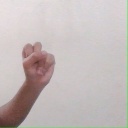
अक्षर: स